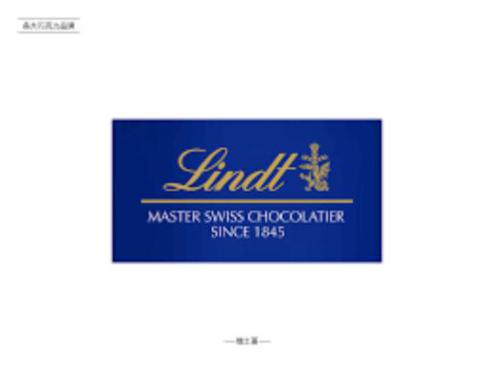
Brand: lindt
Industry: Food